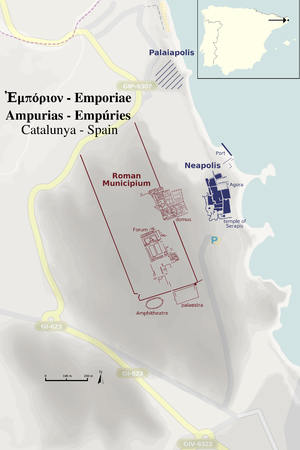
Carte du site archéologique d'Empuries
Empuries, est un port antique gréco-romain, situé sur la commune de L'Escala, près de Gérone, en Catalogne.